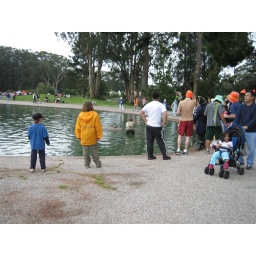
the man in the lake was hissed and booed at after stepping in the water and scarying the turtles off the turtle statue